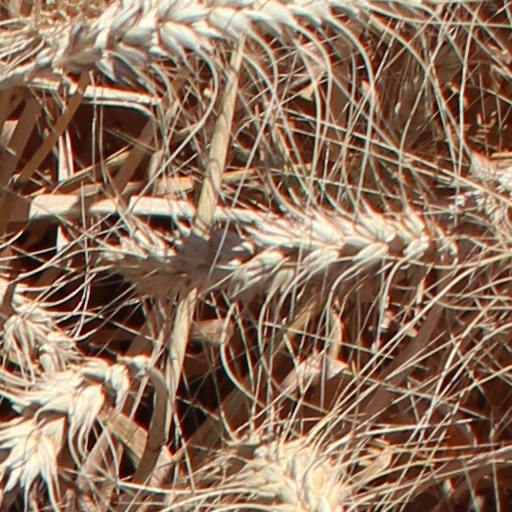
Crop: wheat